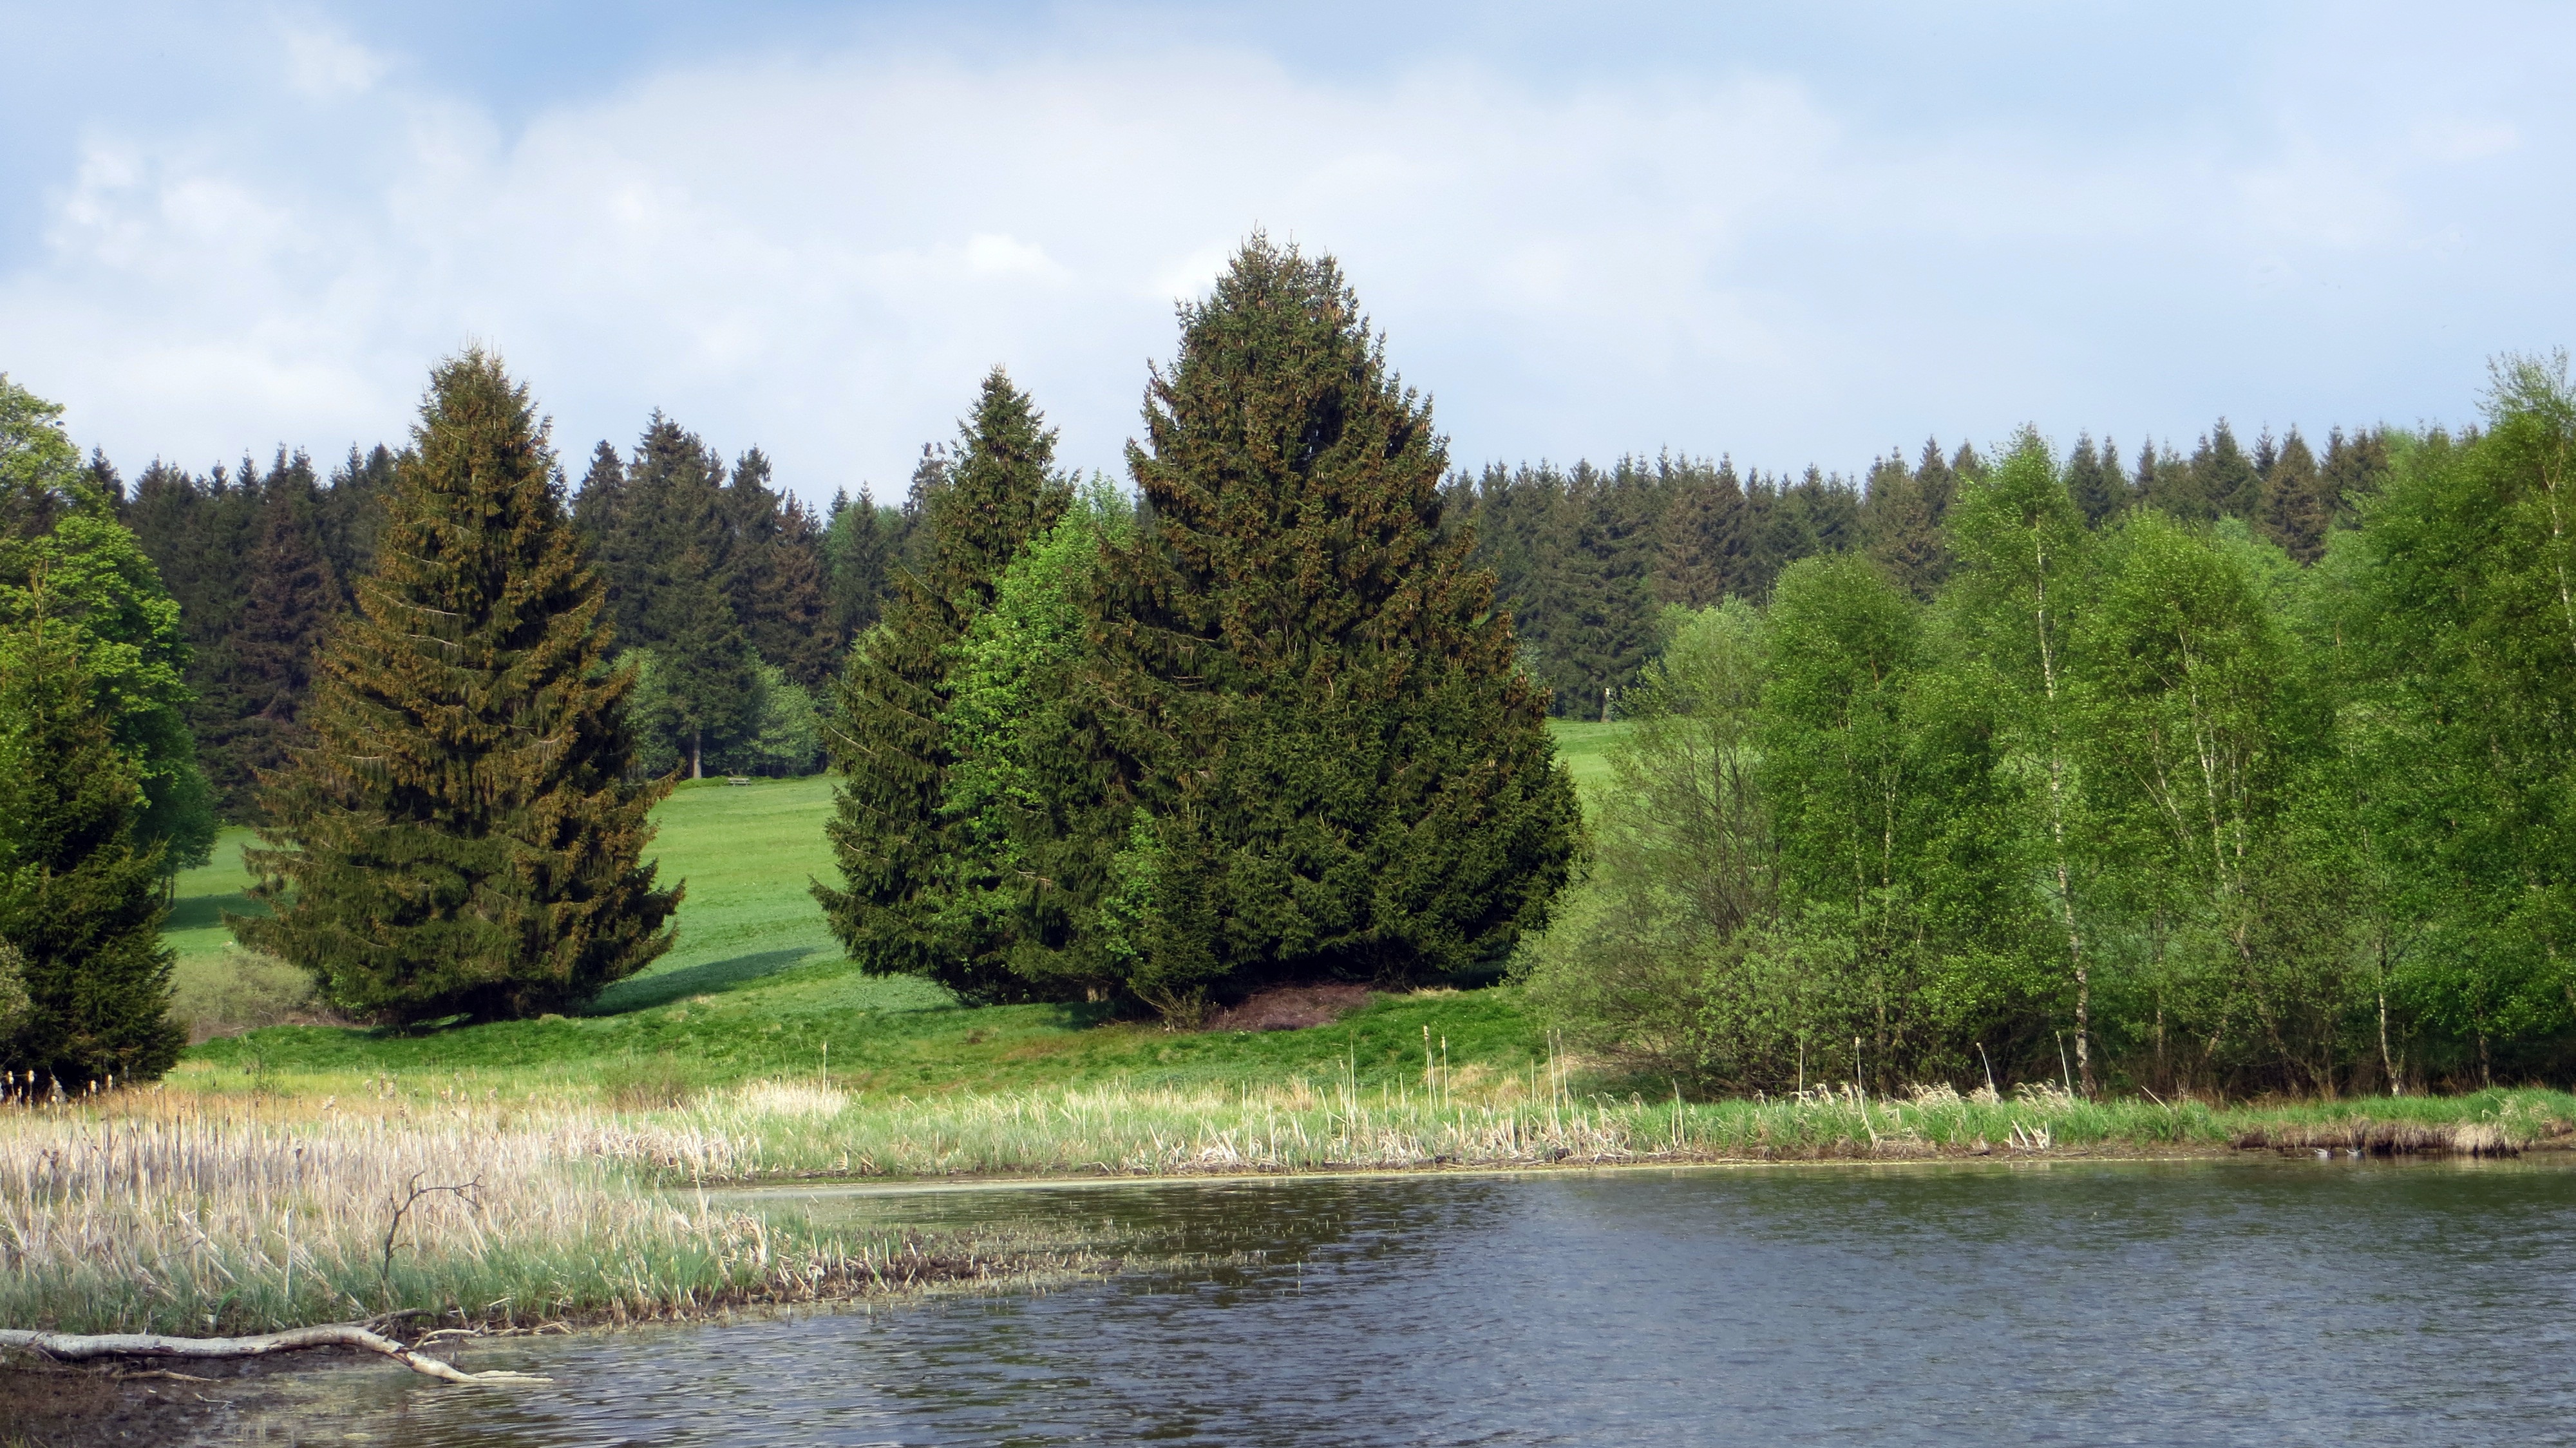
landscape, tree, nature, forest, wilderness, plant, meadow, lake, river, pond, holiday, reservoir, waterway, trees, relaxation, spruce, wetland, conifers, woodland, lakes, habitat, ponds, mood, loch, idyll, resin, ecosystem, mining, region, recovery, hiking trails, biome, upper harz water shelves, woody plant, temperate coniferous forest